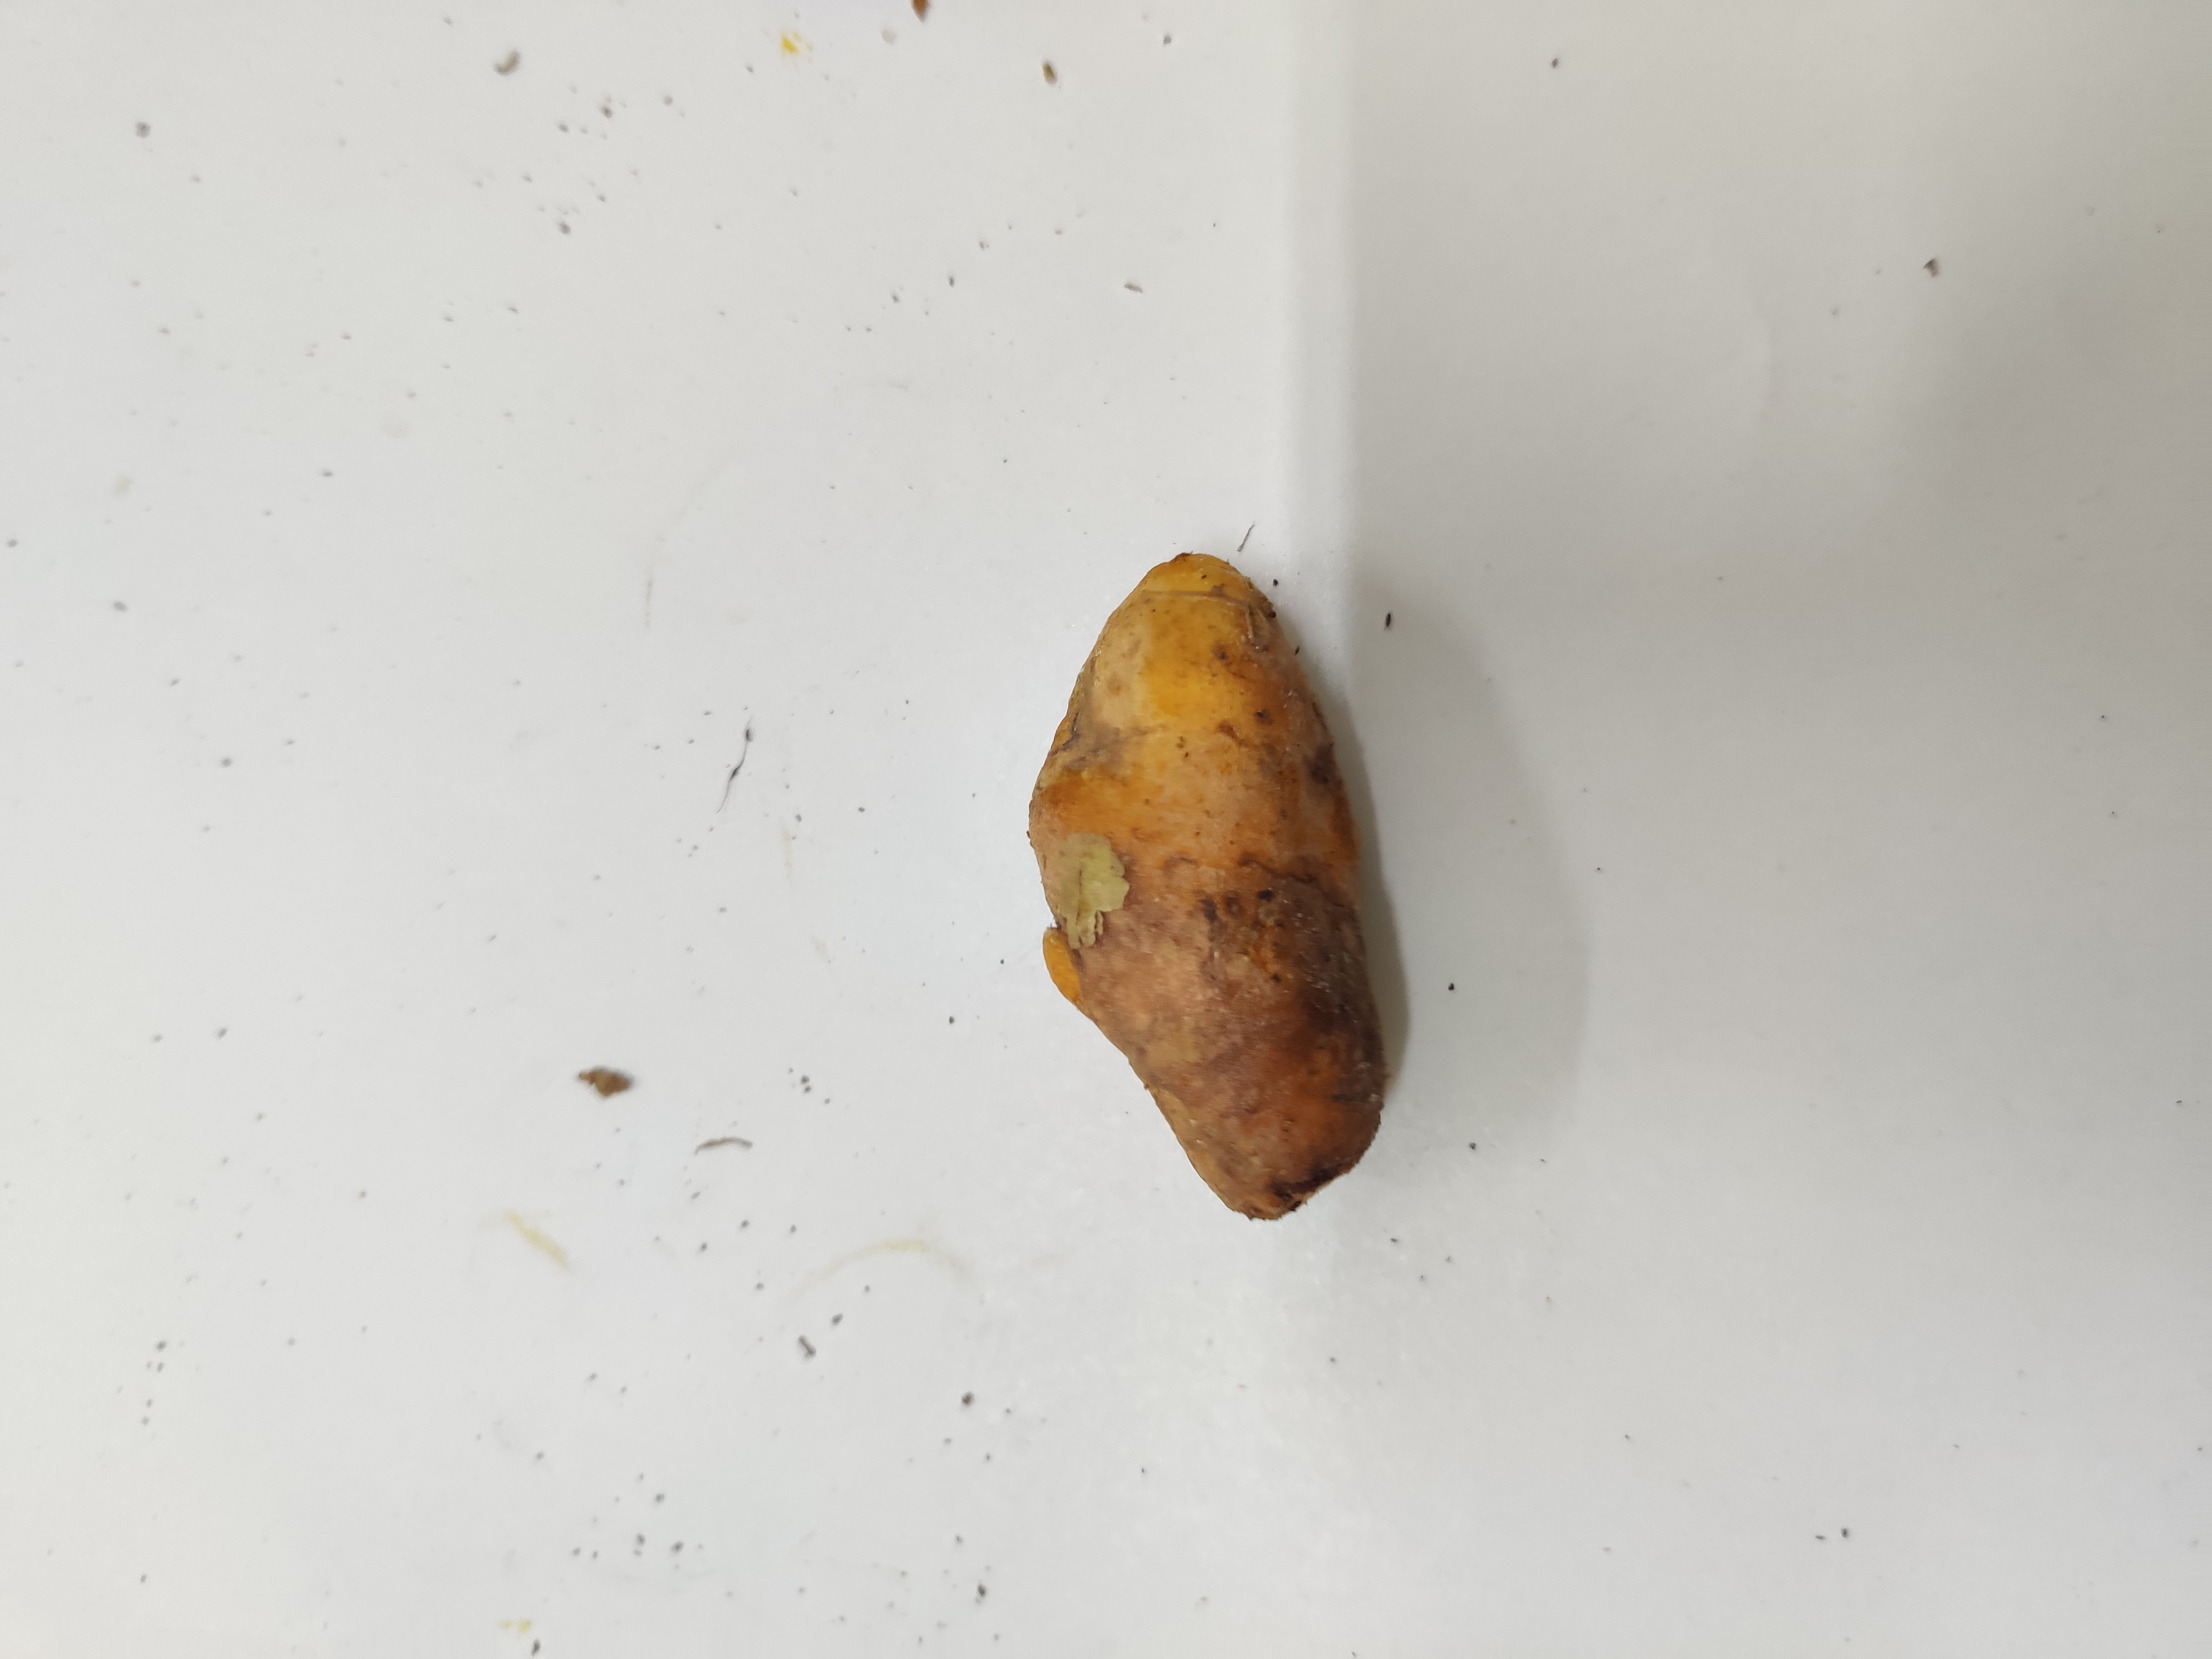
Crop: Turmeric
Condition: Fresh